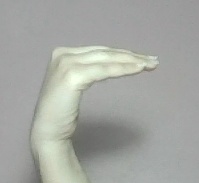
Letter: haa